Consecutive fifths

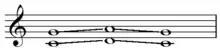
Consecutive fifths create parallel melodic lines, melodies that are duplicates of each other, transposed.

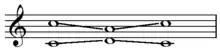
Situations other than consecutive fifths create contrasting melodic lines, melodies that are different from each other.

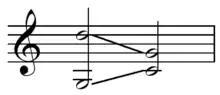
Consecutive fifths by contrary motion are generally avoided, meaning parallels may not be corrected by moving one part up or down an octave.

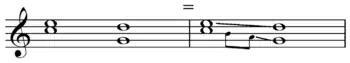
Hidden [consecutive] fifths: to . &

In music, consecutive fifths or parallel fifths are progressions in which the interval of a perfect fifth is followed by a "different" perfect fifth between the same two musical parts (or voices): for example, from C to D in one part along with G to A in a higher part. Octave displacement is irrelevant to this aspect of musical grammar; for example, a parallel twelfth (i.e., an octave plus a fifth) is equivalent to a parallel fifth.